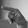
ASL letter: P